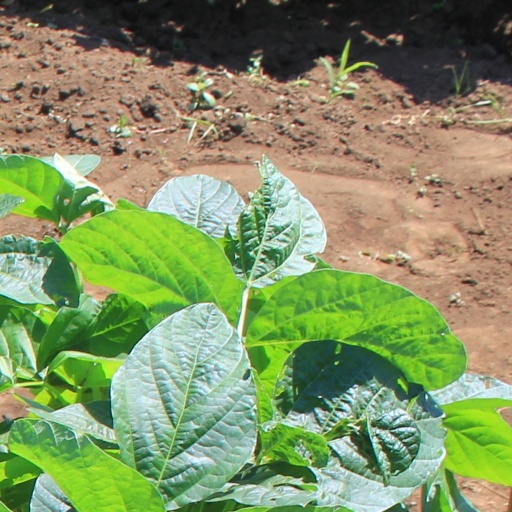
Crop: soybean